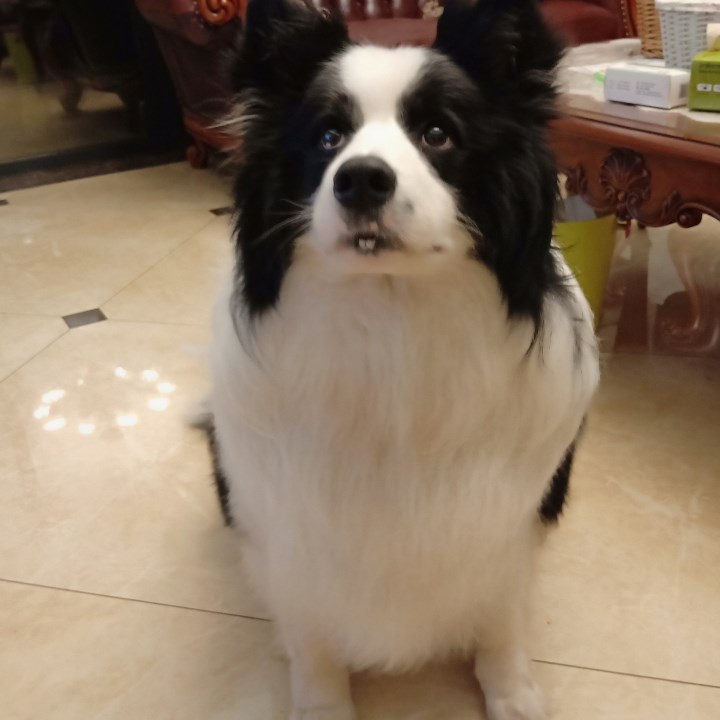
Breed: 2594-n000109-Border_collie